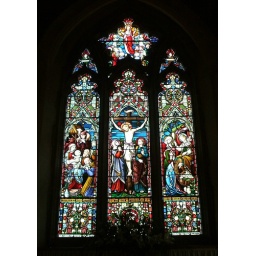
Stained glass window at St Cadoc Church, Raglan in Monmouthshire.